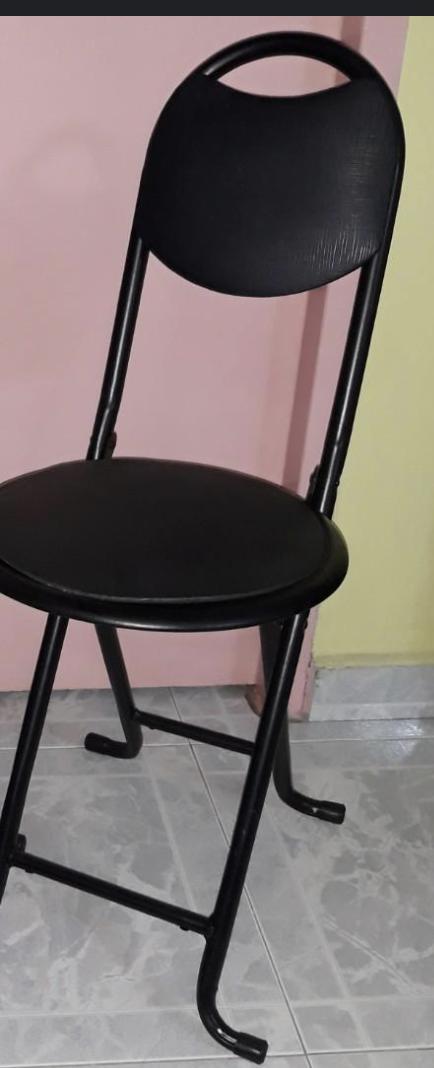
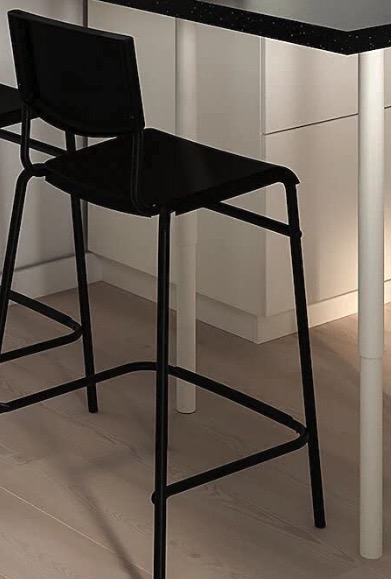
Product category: stool
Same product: no